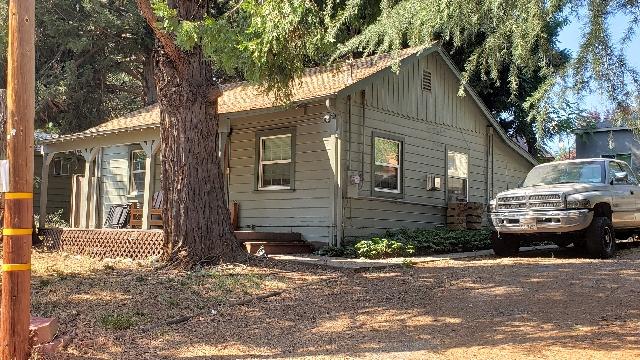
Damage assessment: no_damage